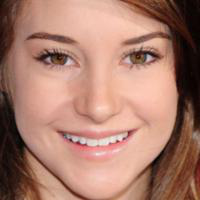
Age group: age 11-20